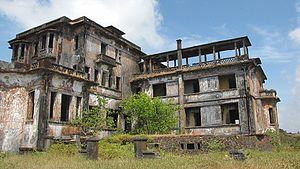
La station d'altitude de Bokor est une ancienne station climatique française abandonnée située sur une falaise à 1 000 mètres d'altitude dans le parc national de Preah Monivong, au sud du Cambodge à l'ouest de la ville de Kampot.